Modular construction

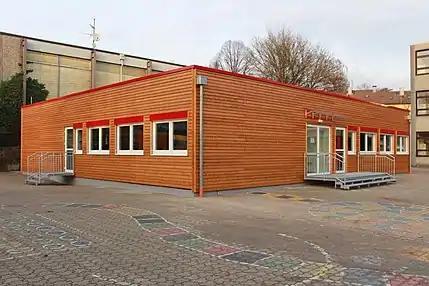
Algeco school built using pre-fabricated modular construction

Modular construction is a construction technique which involves the prefabrication of 2D panels or 3D volumetric structures in off-site factories and transportation to construction sites for assembly. This process has the potential to be superior to traditional building in terms of both time and costs, with claimed time savings of between 20 and 50 percent faster than traditional building techniques.